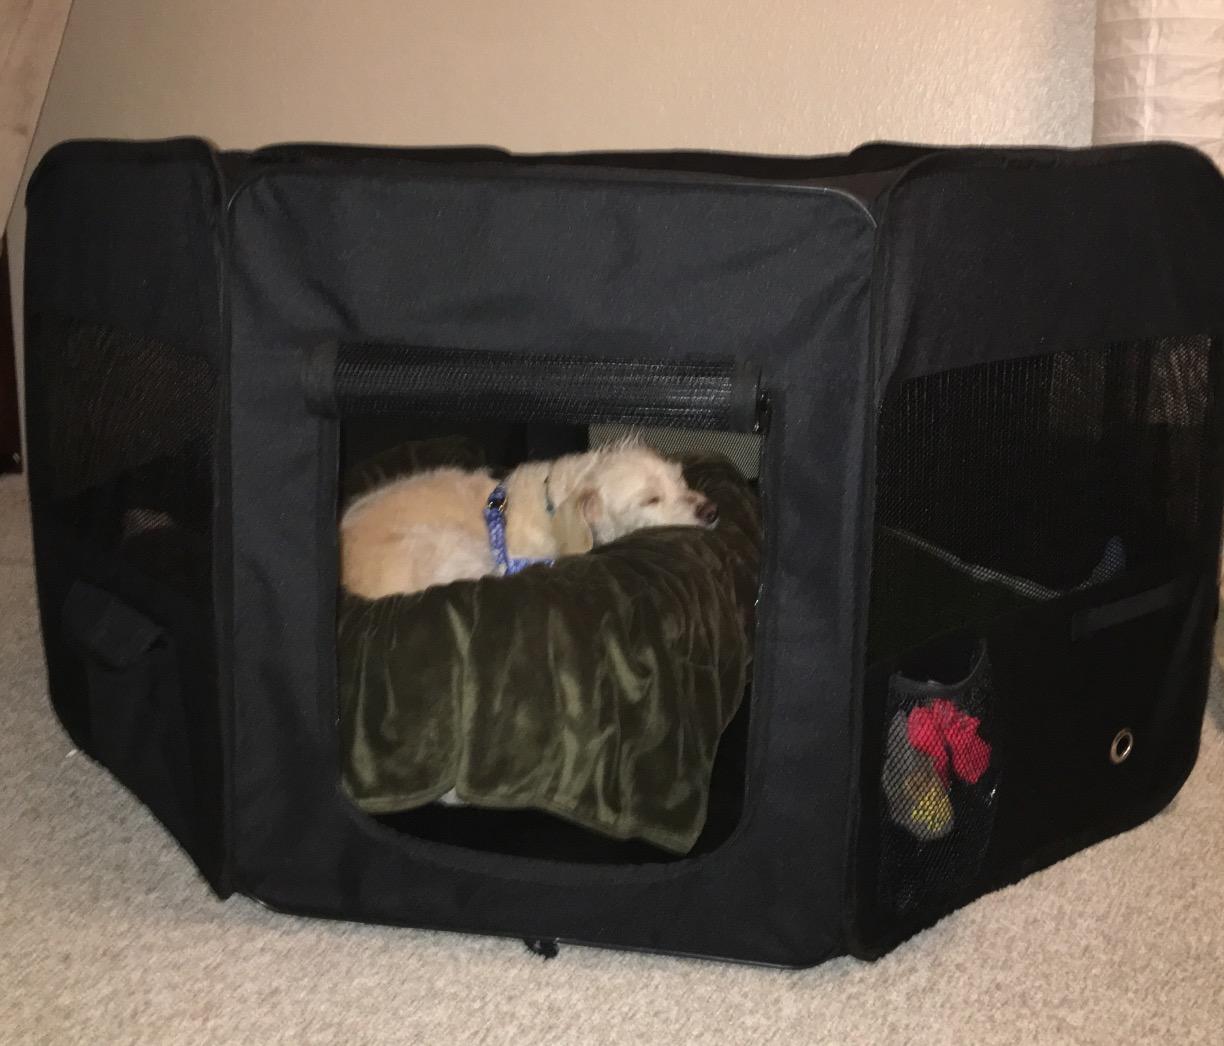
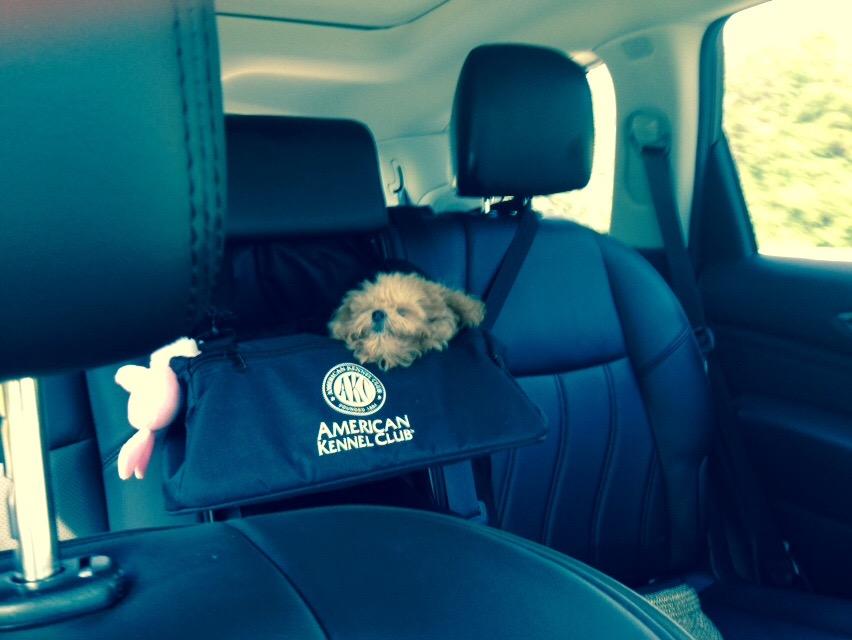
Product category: items_kennel
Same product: no